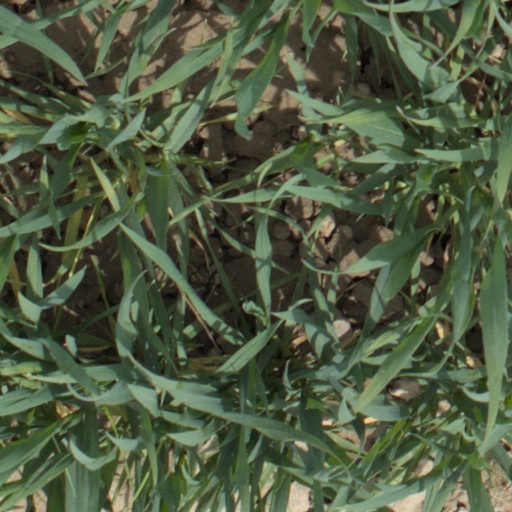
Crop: wheat